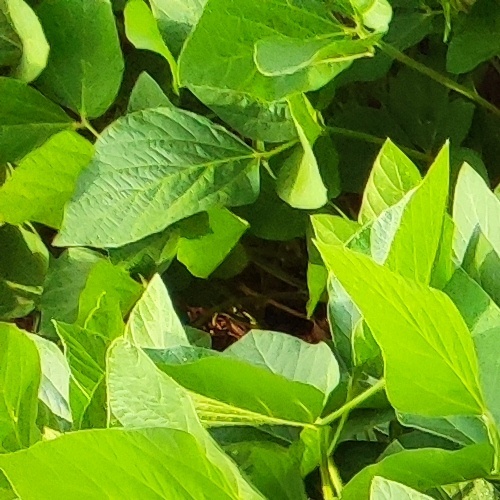
Label: Healthy